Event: Nepal Earthquake
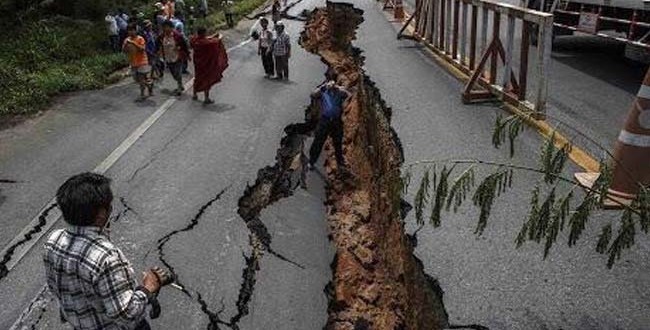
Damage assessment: damage